Ho Chi Minh

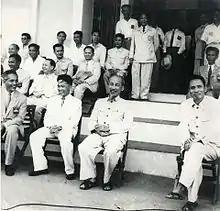
Hồ Chí Minh in 1958 watching a football (soccer) game in Hanoi in his favorite fashion, with his closest comrade Prime Minister Phạm Văn Đồng seated to Hồ's left (photo right)

By the afternoon of 20 July 1954, the remaining outstanding issues were resolved as the parties agreed that the partition line should be at the 17th parallel and the elections for a reunified government should be held in July 1956, two years after the ceasefire. The Agreement on the Cessation of Hostilities in Vietnam was only signed by the French and Việt Minh military commands, with no participation or consultation of the State of Vietnam. Based on a proposal by Chinese delegation head Zhou Enlai, an International Control Commission (ICC) was established to supervise the ceasefire under the Geneva Accords. Chaired by India, the commission included Canada and Poland as its other members. Because issues were to be decided unanimously, Poland's presence in the ICC provided the Communists with effective veto power over supervision of the treaty. The unsigned Final Declaration of the Geneva Conference called for reunification elections, which the majority of delegates expected to be supervised by the ICC. The Việt Minh never accepted ICC authority over such elections, insisting that the ICC's "competence was to be limited to the supervision and control of the implementation of the Agreement on the Cessation of Hostilities by both parties". Of the nine nations represented, only the United States and the State of Vietnam refused to accept the declaration. Undersecretary of state Walter Bedell Smith delivered a "unilateral declaration" of the United States position, reiterating: "We shall seek to achieve unity through free elections supervised by the United Nations to ensure that they are conducted fairly".